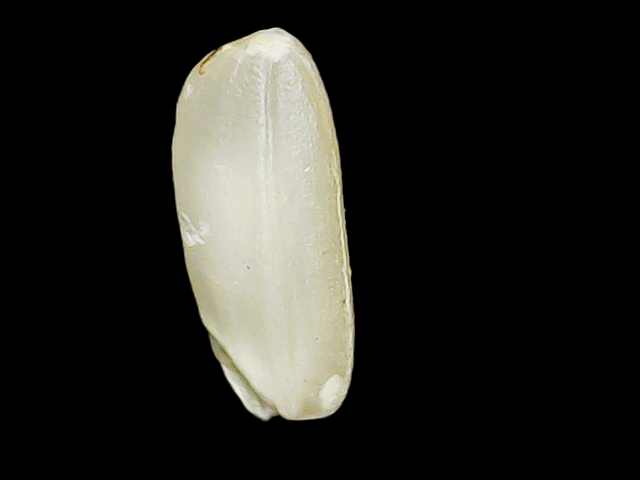
Rice variety: Binadhan23